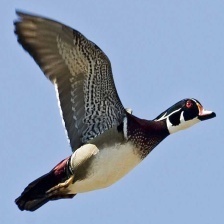
Species: WOOD DUCK
Scientific name: AIX SPONSA
ImageNet parent category: drake